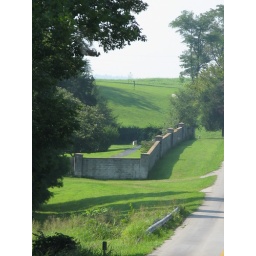
The stone wall around the abbey and the road leading to and from the abbey in Trappist, Kentucky.